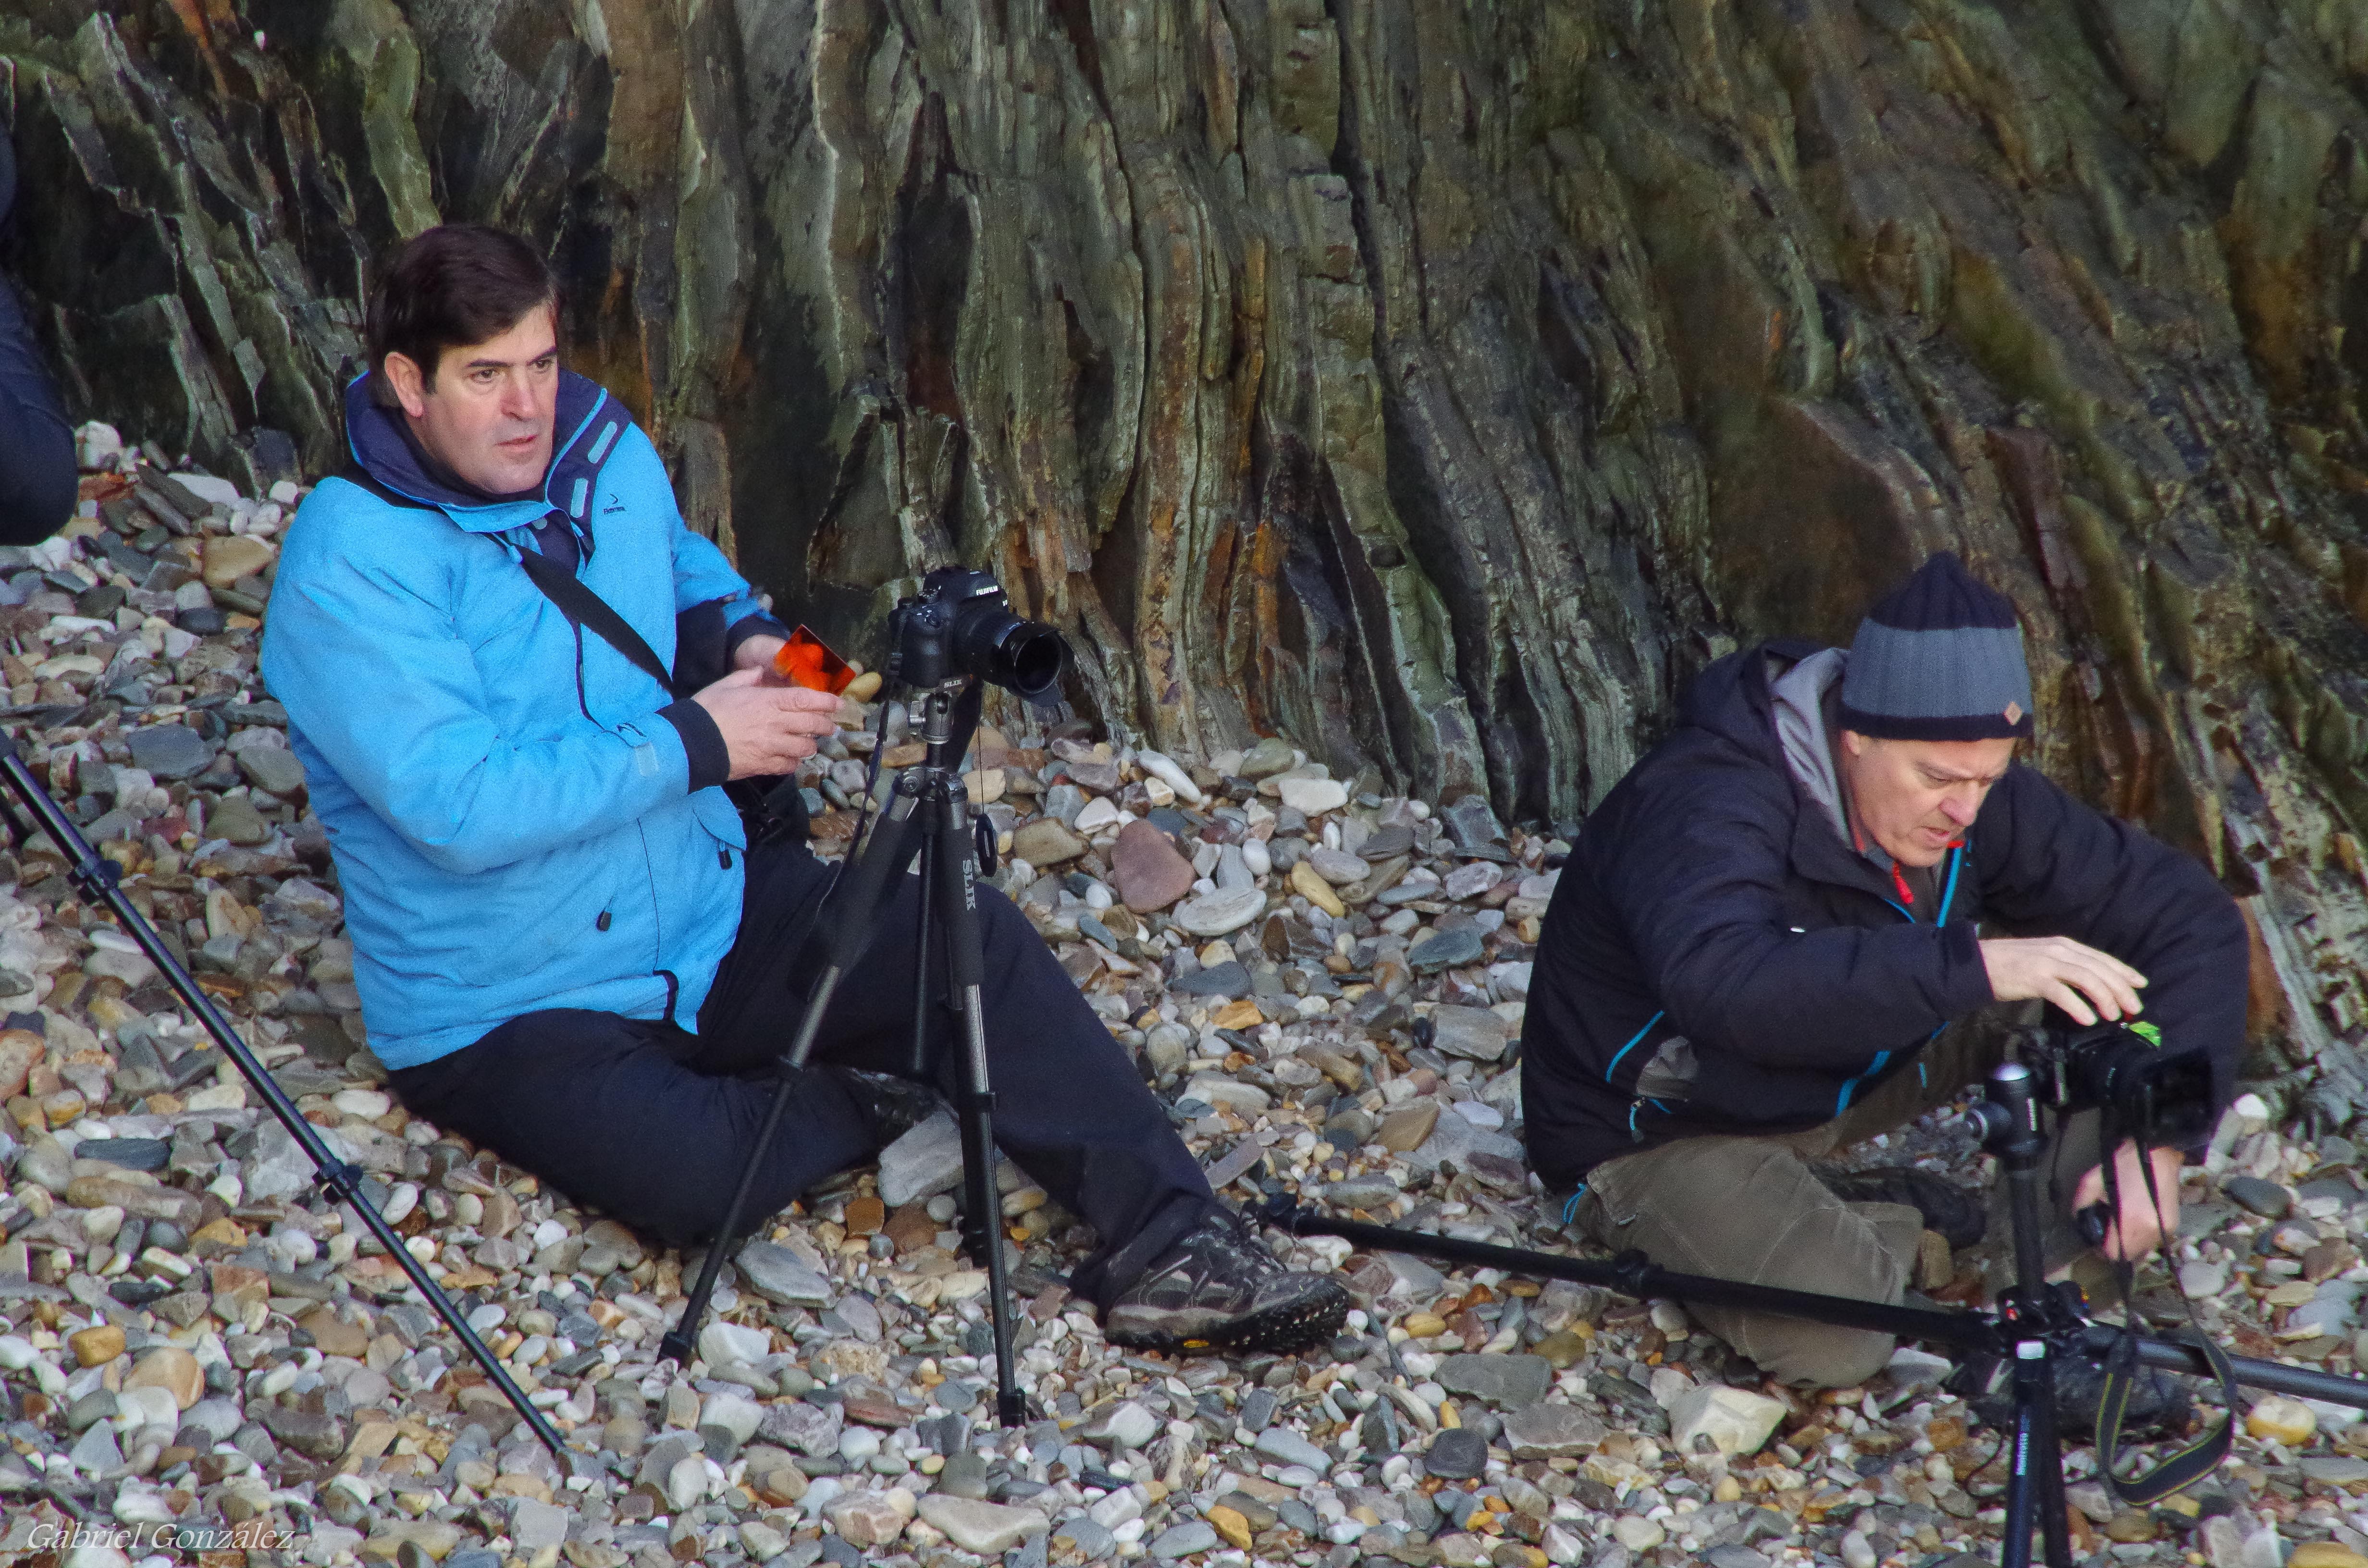
walking, hiking, trail, adventure, ridge, mountaineering, sports, xovesphoto, gphoto, novellanaprincipadodeasturiasespa a